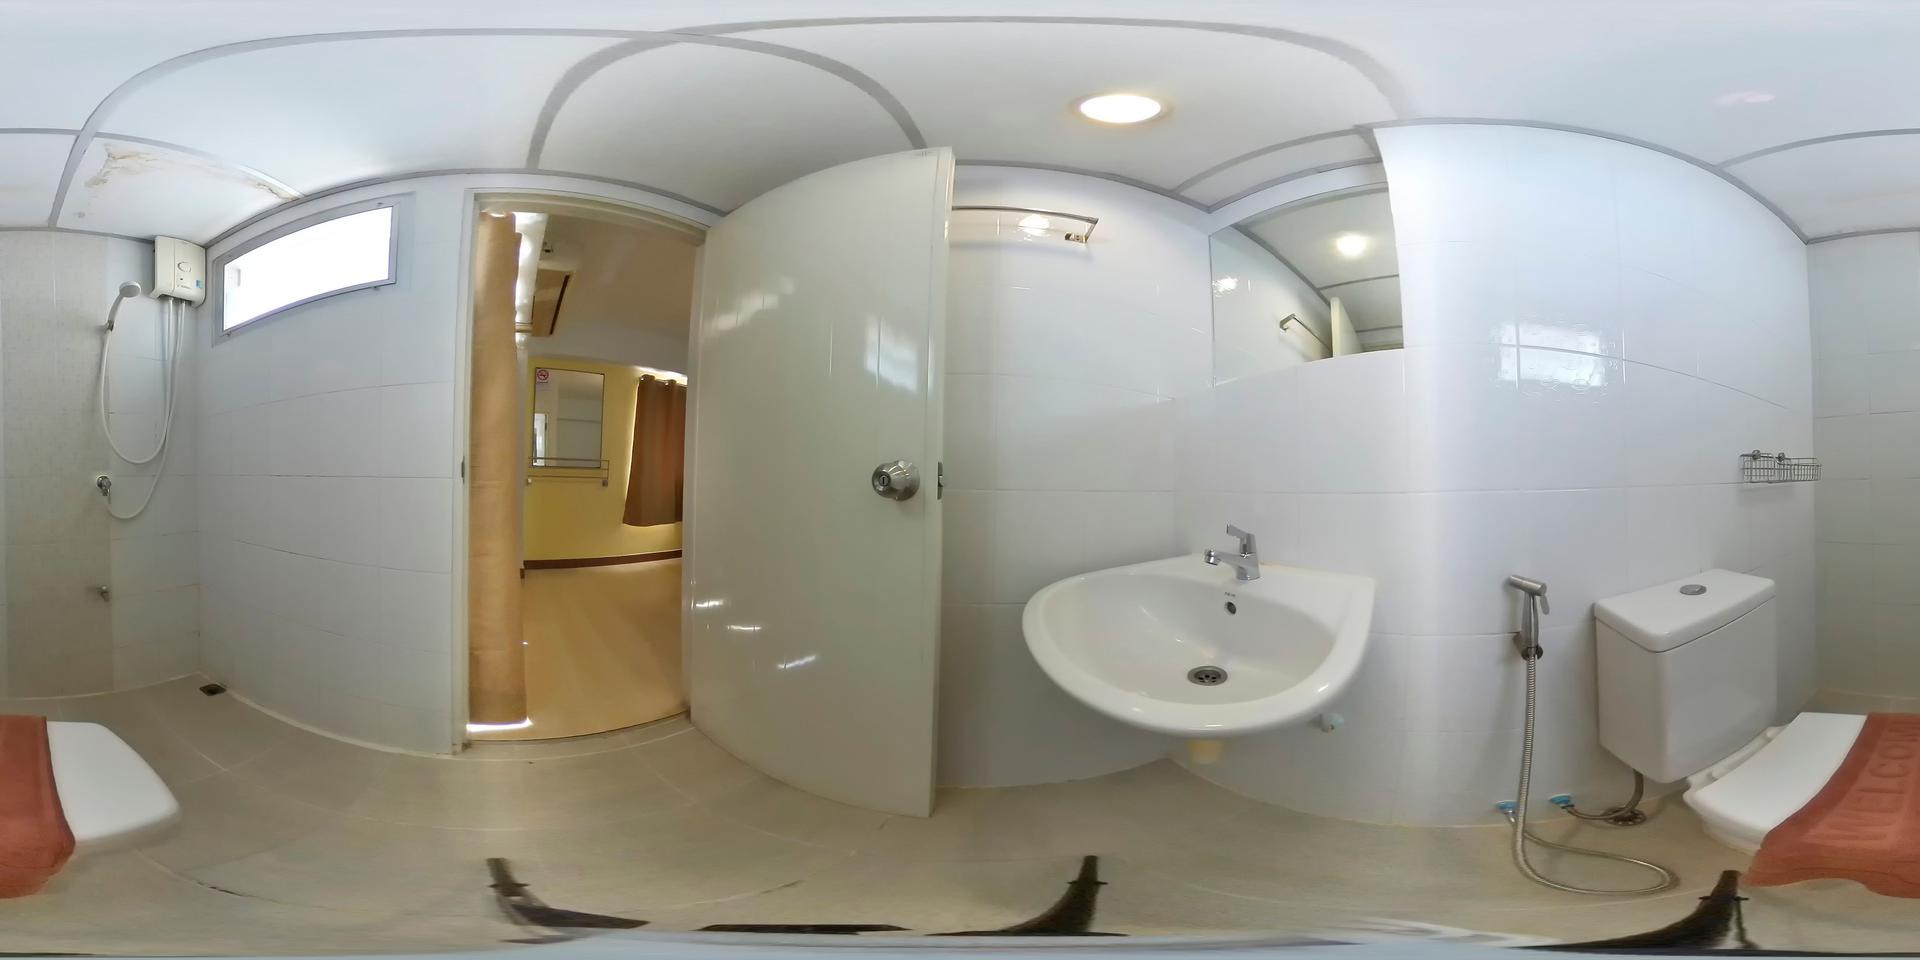
Referred object: the white wall-mounted sink

Referred object: the white wall-mounted sink

Referred object: the sink opposite the open door